Battle in Berlin

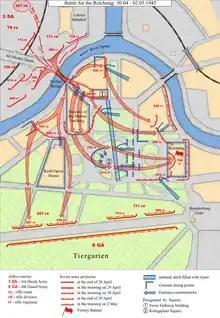
Battle for the "Reichstag"

Hitler summoned Field Marshal Robert Ritter von Greim from Munich to Berlin to take over command of the German Air Force ("Luftwaffe") from Hermann Göring. While flying over Berlin in a Fieseler Storch, von Greim was seriously wounded by Soviet anti-aircraft fire. Hanna Reitsch, his mistress and a crack test pilot, landed von Greim on an improvised air strip in the Tiergarten near the Brandenburg Gate.